Franklin Chepkwony

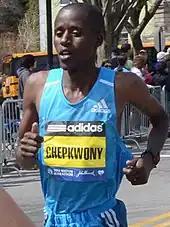
Franklin Chepkwony, 3rd-place winner in 2014 Boston Marathon shown here near halfway point in Wellesley

Franklin Chepkwony (15 June 1984 – 8 August 2023), sometimes spelled Frankline, was a Kenyan professional long-distance runner. He had a marathon personal best time of 2:06:11 hours.